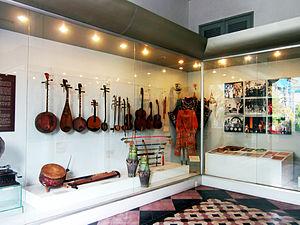
Le musée de Hô-Chi-Minh-Ville est un musée historique d'Hô-Chi-Minh-Ville, la plus grande ville du Viêt Nam. Il est situé près du Palais de la réunification, au carrefour des rues Lý Tự Trọng et Nam Kỳ Khởi Nghĩa. L'édifice est de style néoclassique avec des colonnes ioniques et des frontons à la grecque. C'est l'ancien palais présidentiel de la république du Sud Viêt Nam qui disparut en avril 1975, lorsque les troupes du Nord ont envahi le Sud.